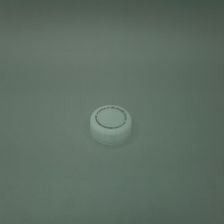
Color: white/transparent
Cap type: standard cap